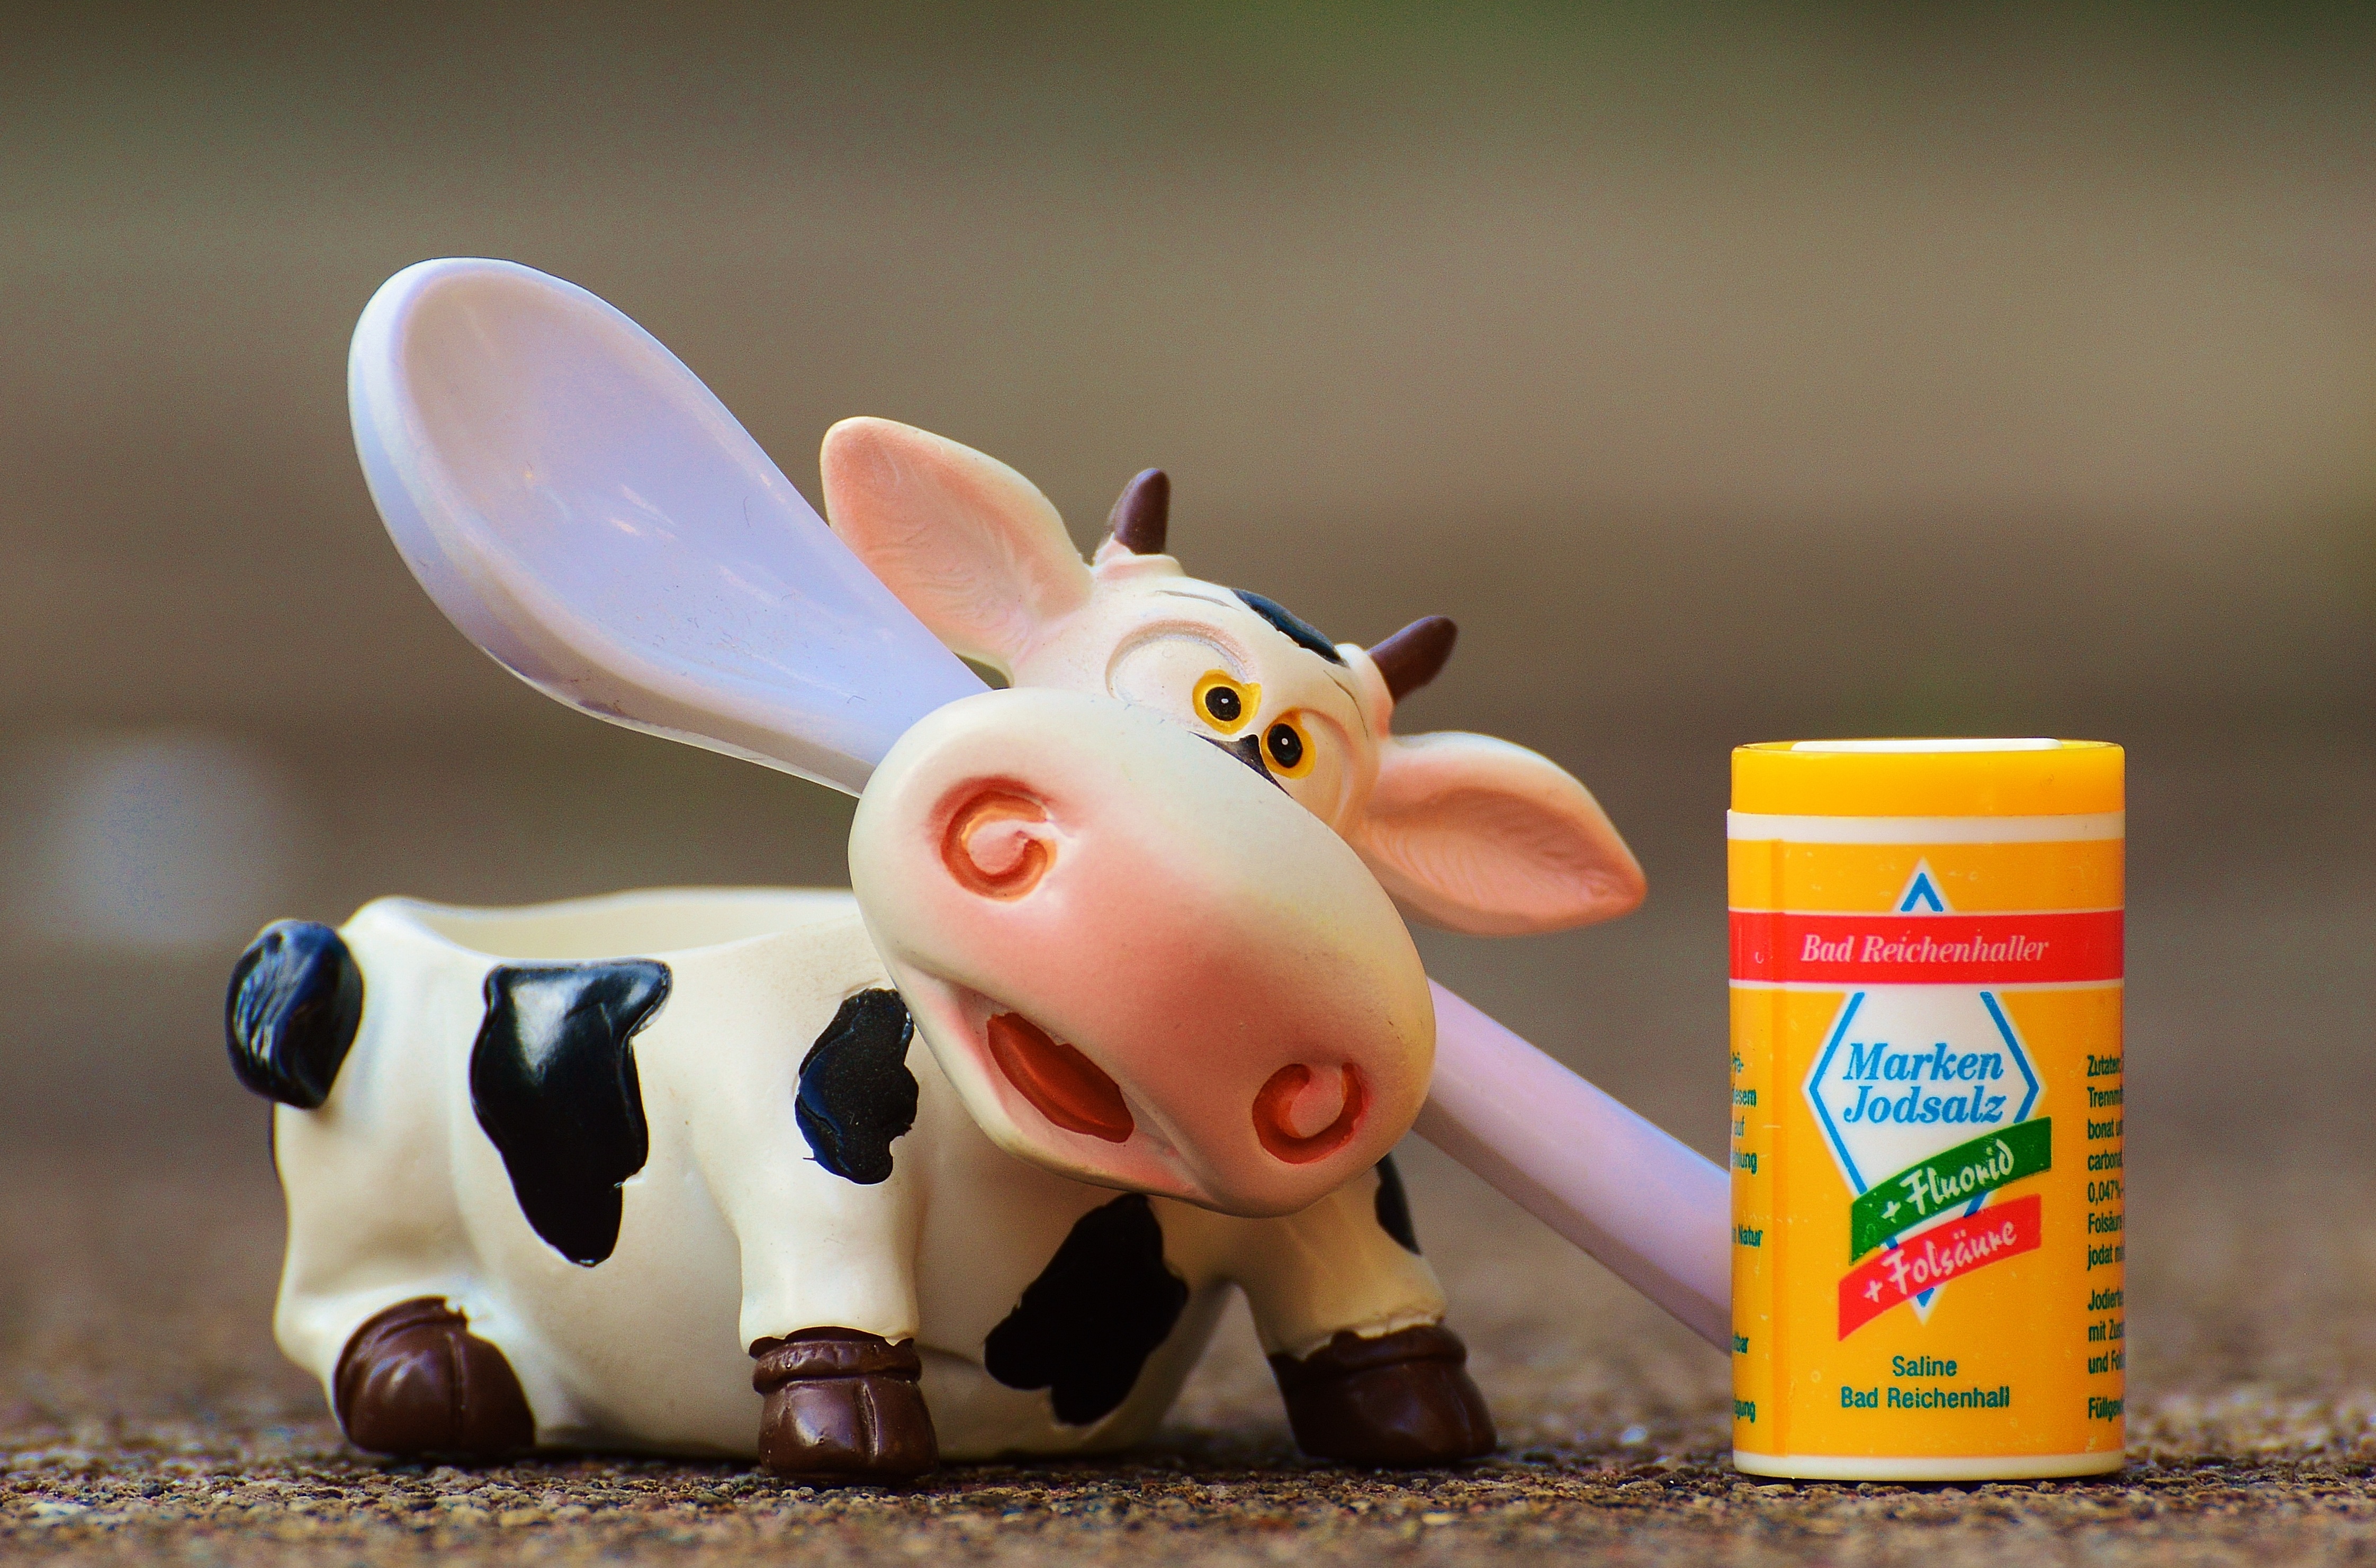
cute, food, cow, salt, toy, spoon, figurine, funny, egg cups